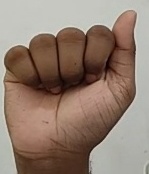
ASL sign: A